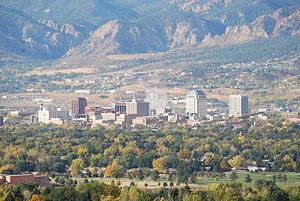
Colorado Springs est une ville américaine, deuxième plus grande ville de l’État du Colorado, après sa capitale, Denver. Au niveau national, elle est la 49ᵉ plus grande ville des États-Unis. Siège du comté d’El Paso, la ville compte 472 688 habitants en 2018.